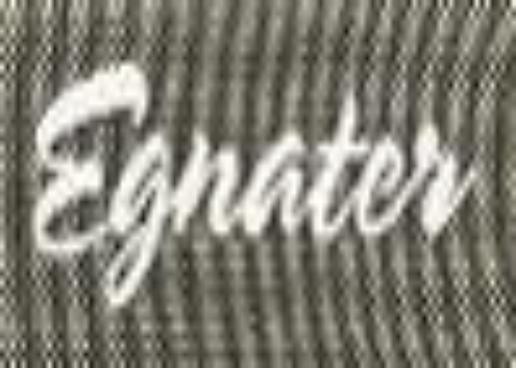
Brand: Egnater
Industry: Electronic